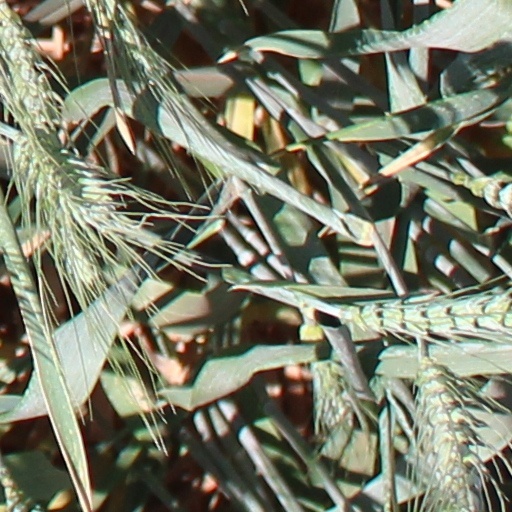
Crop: wheat